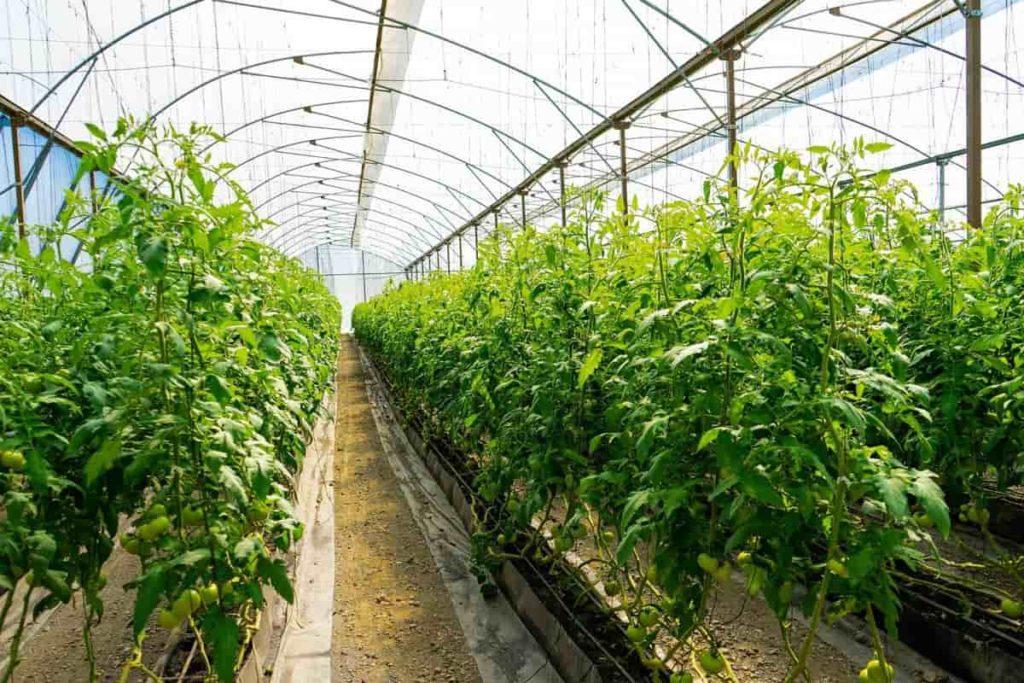
shamba kubwa na la kuvutia ambalo ni shamba la kiwanda likiwa namazo mbalimbali yaliyoota na yenye ukijani mbichi shamba hilo limetengenezwa kwa mfumo wa kisasa ambao unajengwa katika nyumba za kijani ili kuzuia wadudu kushambulia mazao pamoja na mwanga kuingia moja kwa moja.